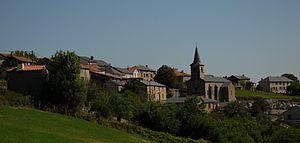
Village de Montclar (Aveyron)
Montclar est une commune du département de l'Aveyron, dans la région Occitanie, en France.